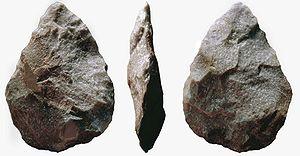
Biface cordiforme (expérience de taille)
L’histoire des Basques comme dans la plupart des peuples dont les origines remontent à des temps pour lesquels il n'existe pas de traces écrites, donne lieu à de nombreuses études.